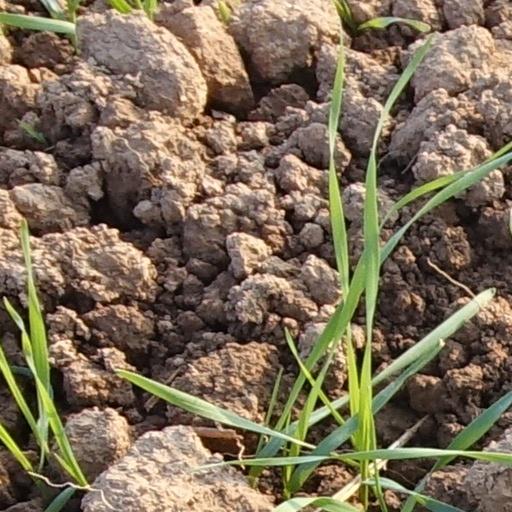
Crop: wheat